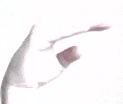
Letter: jeem